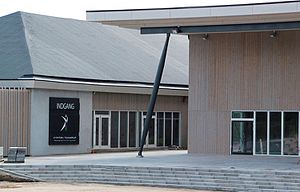
Tommerup Stationsby / Samfund og kultur / Kunst og skulptur
Main entrance to Fyrtårn Tommerup
Main entrance to Fyrtårn Tommerup
Tommerup Stationsby er en by på det centrale Fyn med 2.498 indbyggere, beliggende i Broholm Sogn. DSB's regionaltog på strækningen Odense-Fredericia stopper i byen. Stationsbyen ligger i Assens Kommune og hører til Region Syddanmark.